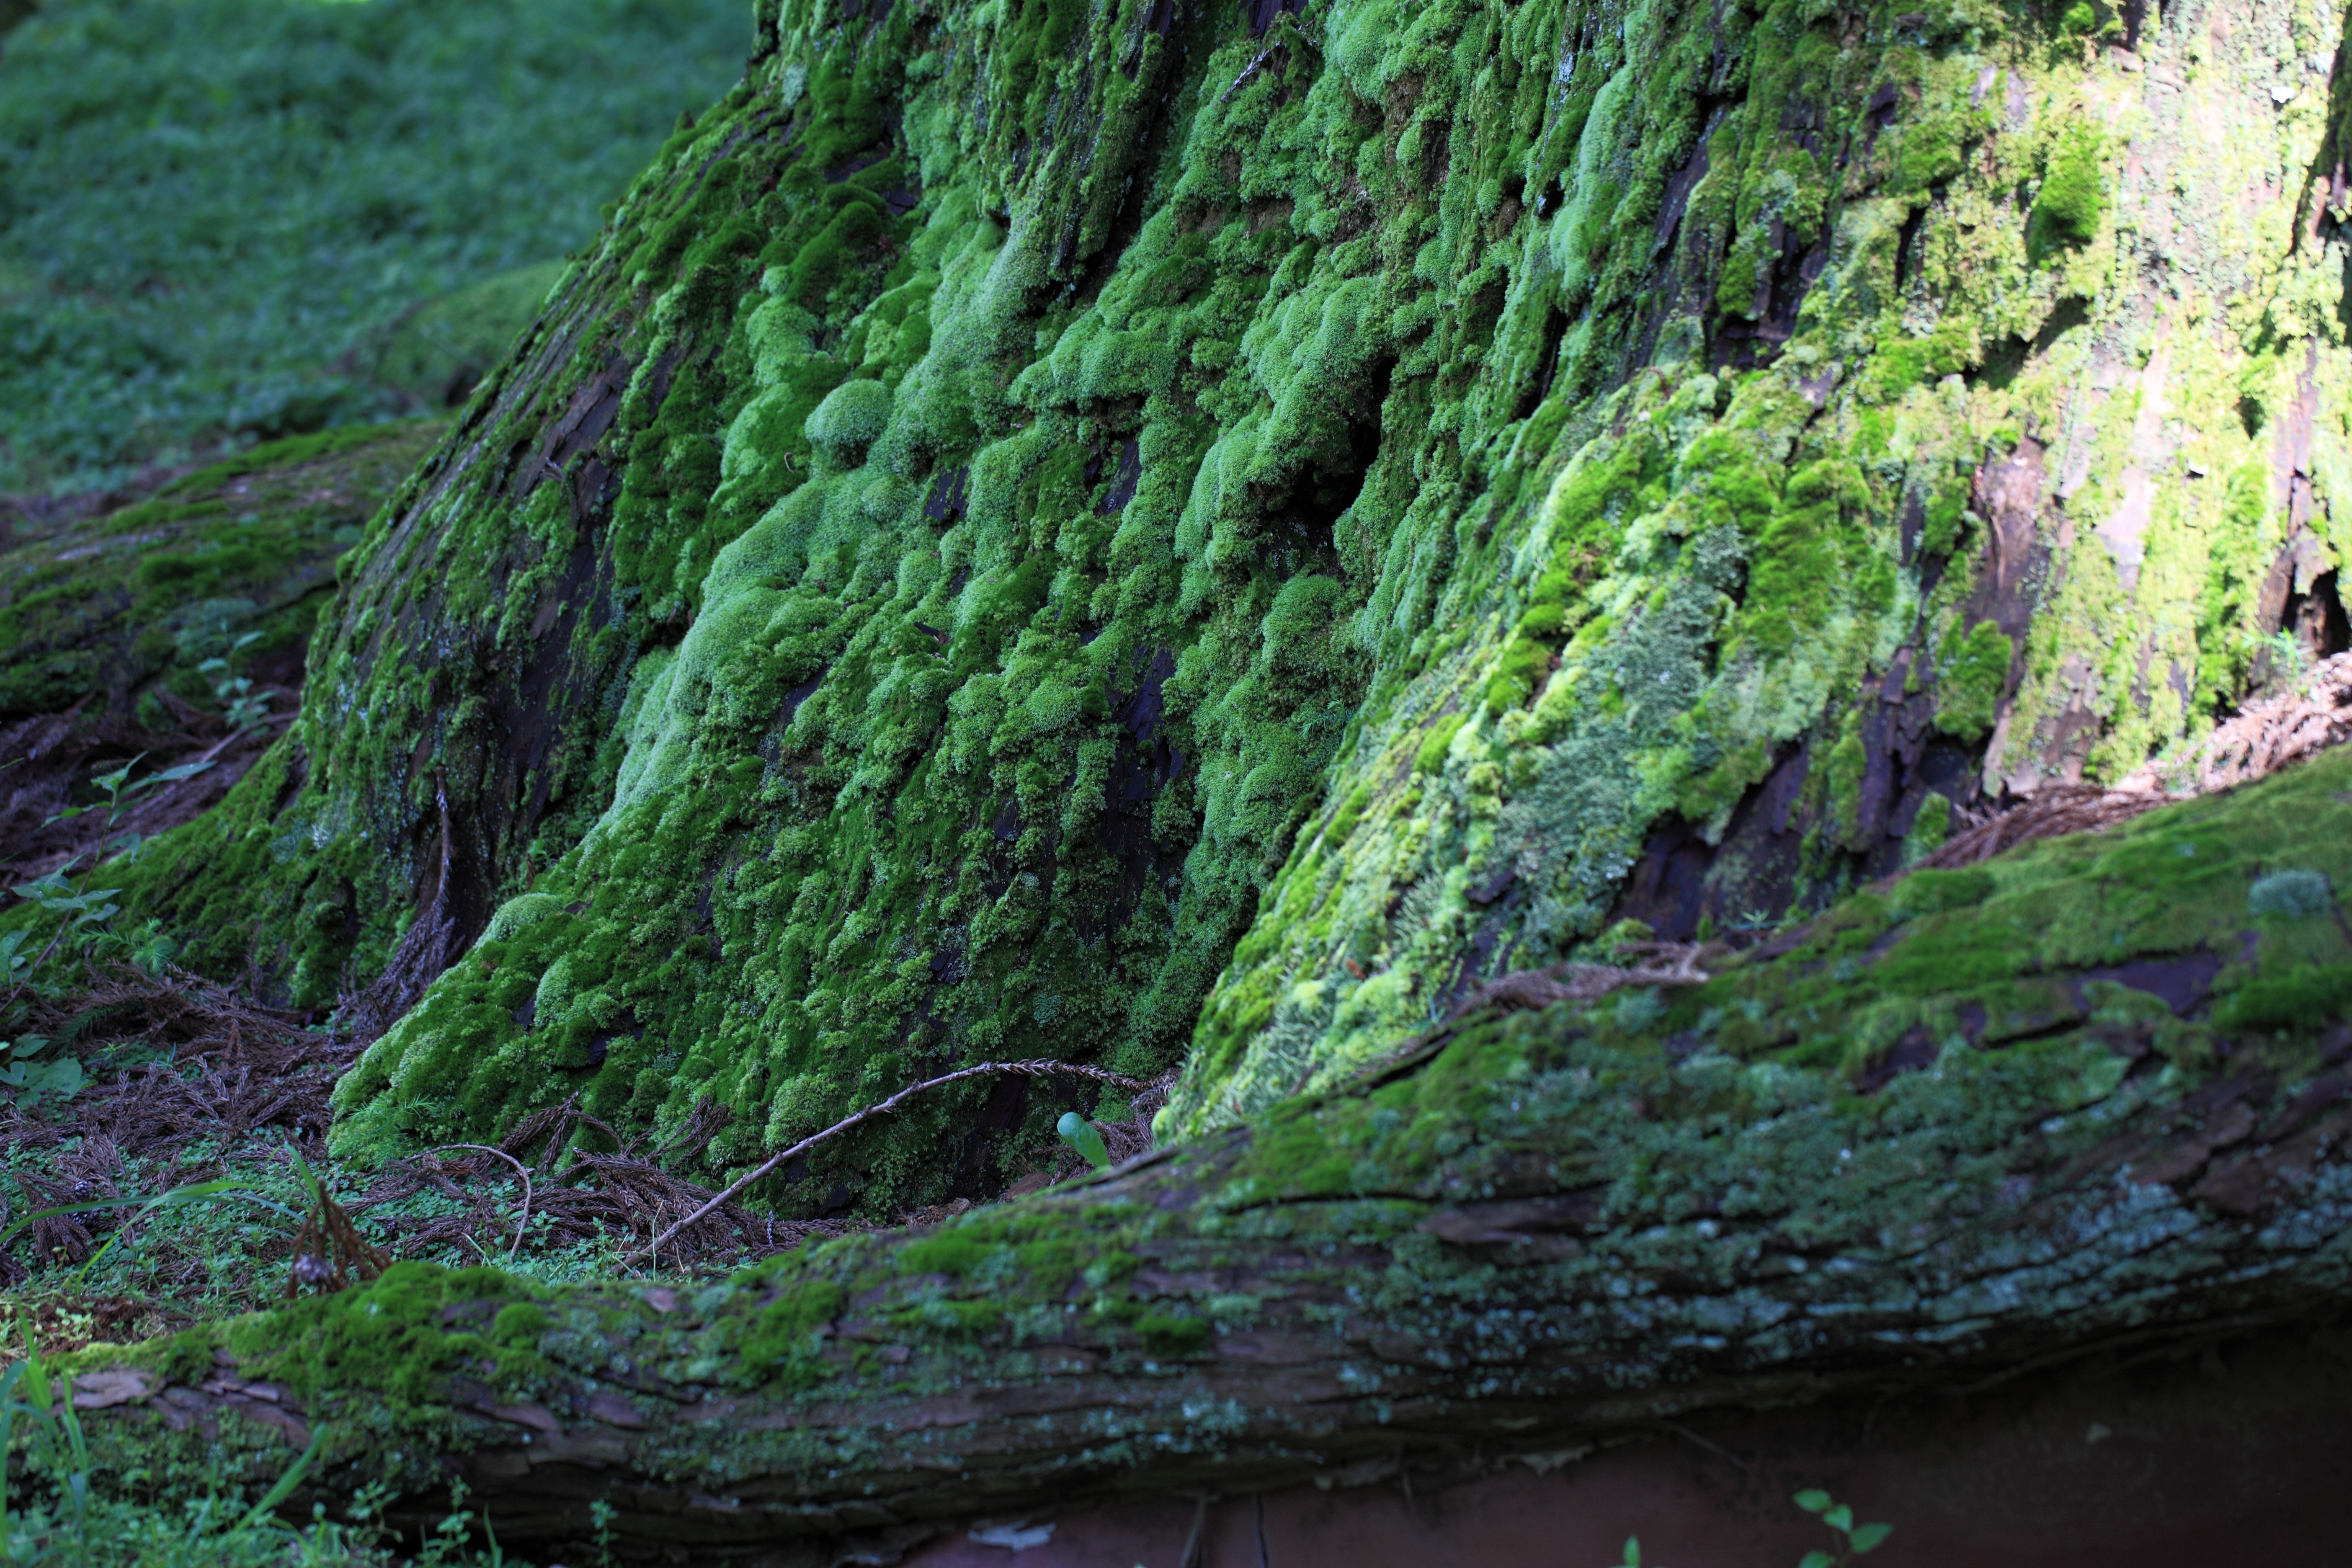
tree, forest, plant, moss, formation, green, high, terrain, vegetation, rainforest, ravine, shrine, 5d, hires, markii, ecosystem, hi, res, resolution, shiobarahachimangu, old growth forest, geographical feature, land plant